Shelby Mustang

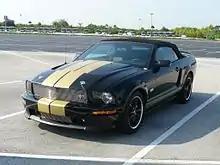
2007 Shelby GT-H Convertible

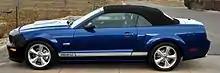
2008 Convertible

The 1967 redesign made for a heavier Mustang, along with a longer, fiberglass hood, and new front and rear fascias. The design of the original 1965 version was evident, but these styling upgrades gave the car a more aggressive appearance and achieved Carroll Shelby's goal of differentiating his car from the Mustang on which it was based. The separate high-beam headlamps in the grille added more character, while a thin, chrome front bumper sat below a mesh grille with the classic "Shelby GT350" logo in place (except for the very early cars). The small hood scoop was there to deliver fresh air to the engine. Shelby also included new, horizontal sequential taillights (sourced from a '67 Cougar in 1967 and a '65 Thunderbird in 1968) and an integrated Kamm-type rear spoiler. Functional rear brake-cooling scoops adorned the rear quarter panels. Ten-spoke, fifteen-inch, cast-aluminum rims were the wheel choice with Goodyear white-lettered radials.